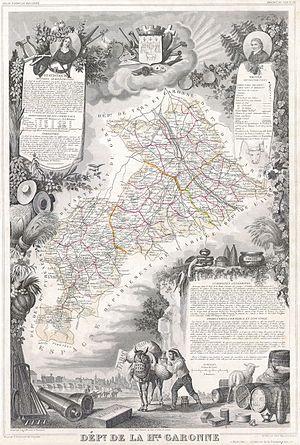
Cet article présente l'histoire, les caractéristiques et les événements significatifs ayant marqué le réseau routier du département de la Haute-Garonne en France.